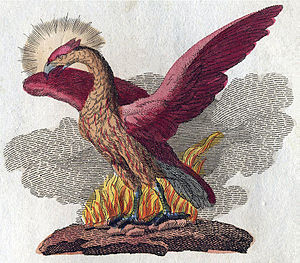
Fugl Føniks
Føniks afbilledet i en bog over mytologiske væsner af F.J. Bertuch (1747-1822).
"Fugl Føniks er et fabeldyr fra mytologien, hvor den er et symbol på genfødslen. Den forekommer også hos de gamle grækere, romere og ægyptere. Navnet Føniks kommer af græsk phoinix, der betød ""purpur"", som også er ophav til navnet Fønikien, da indbyggerne netop handlede med det kostbare farvestof.